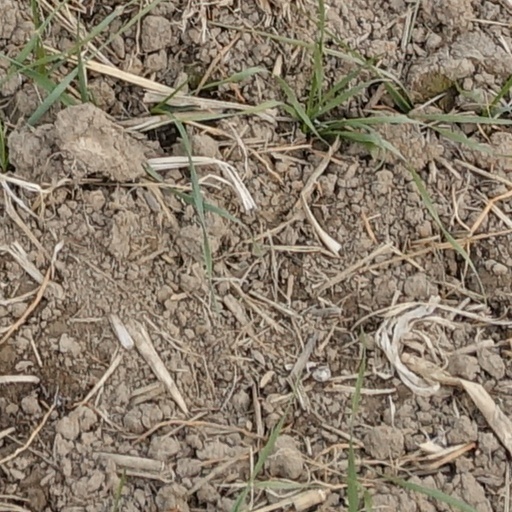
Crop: wheat